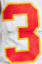
Number: 3